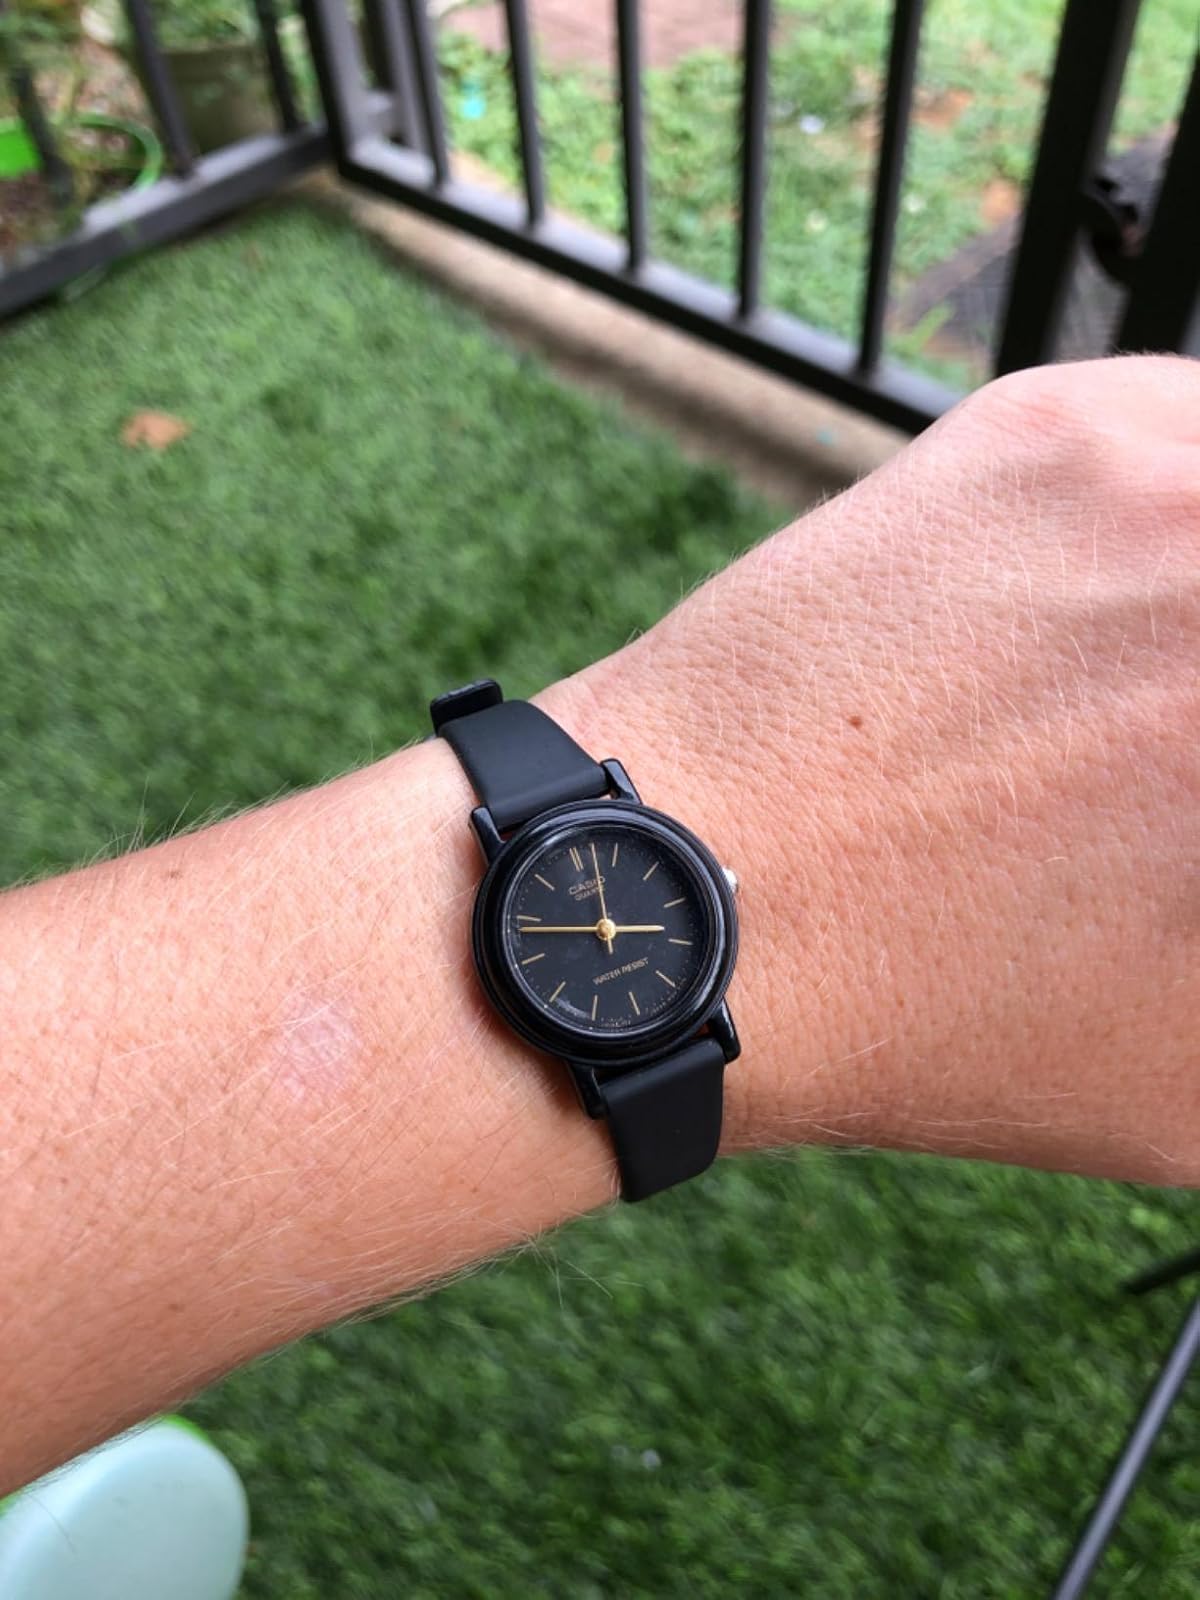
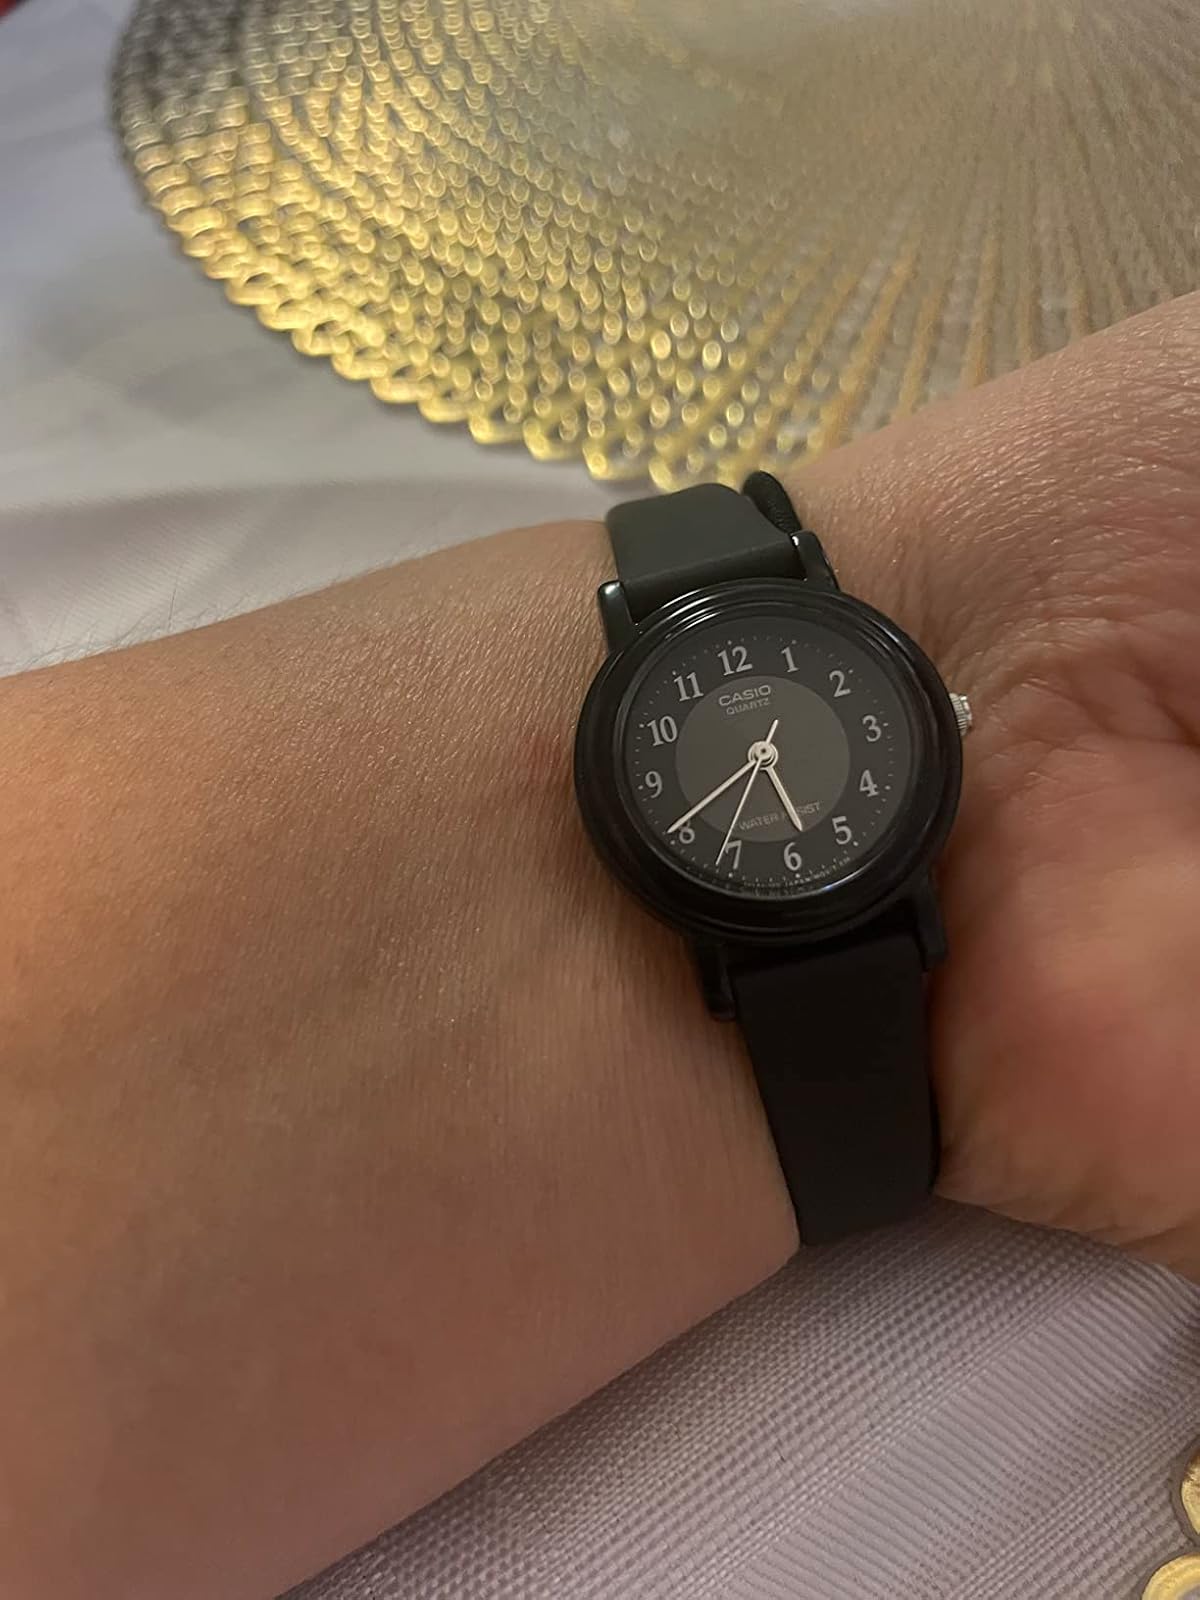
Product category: accessories_watch
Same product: no